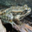
Label: frog